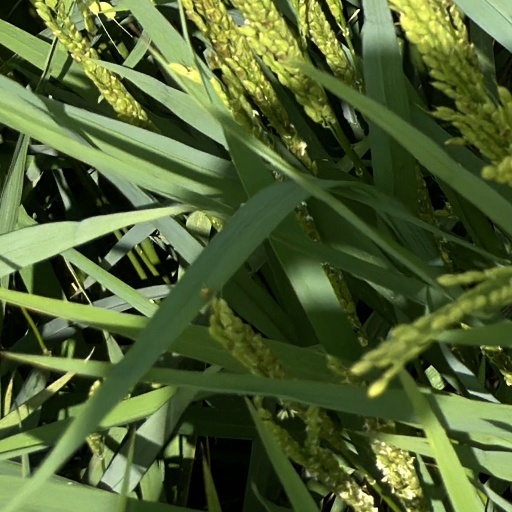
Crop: rice